Soukhyam

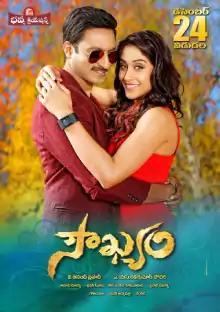
Movie poster

Soukhyam is a 2015 Indian Telugu-language romantic action comedy film produced by V. Anand Prasad on Bhavya Creations banner and directed by A.S. Ravi Kumar Chowdary. The film stars Gopichand and Regina Cassandra and also features Mukesh Rishi, Pradeep Rawat, Devan and Brahmanandam in the supporting roles. the music composed by Anup Rubens. Kona Venkat and Gopimohan provided the screenplay, written by Sridhar Sepanna. Prasad Murella is the cinematographer, Gautham Raju is the editor and the film was released on 24 December 2015 on Christmas Eve. The film was a disaster at the box office.